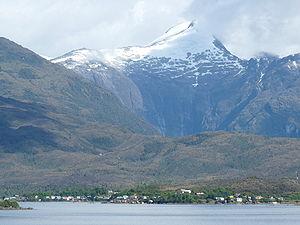
Vue générale de Puerto Edén dans le sud du Chili
La Patagonie, également appelée « Le Grand Sud », désigne une région géographique appartenant au cône Sud située dans la partie méridionale de l'Amérique du Sud et partagée entre une partie chilienne à l'ouest et une partie argentine à l'est. La Patagonie comprend donc principalement le sud de l’Argentine et le sud du Chili, pour une superficie d'environ 800 000 kilomètres carrés. Ces deux régions, séparées par la cordillère des Andes, abritent des paysages contrastés de montagnes, de glaciers, de pampa, de forêts subpolaires, de littoraux, d'îles et d'archipels. Elles sont habitées depuis plus de dix mille ans par les Sud-Amérindiens, tels les Mapuches, et ont été décrites pour la première fois par l'Italien Antonio Pigafetta dans son récit, publié en 1525, de la première circumnavigation, une expédition entreprise par le navigateur portugais Fernand de Magellan et achevée, après la mort de celui-ci, par l'espagnol Juan Sebastián Elcano. Après une colonisation lente et difficile, une partie de la population autochtone aujourd'hui est métissée qu'on peut qualifier de « sudaméricano-européenne ».
L'île Wellington est une grande île du sud du Chili, située à l'ouest du parc national Bernardo O'Higgins et du champ de glace Sud de Patagonie, dans la région de Magallanes et de l'Antarctique chilien. Avec une superficie de 5 556 km², elle est la principale île de l'archipel Wellington. Puerto Edén est le seul village. C'est sur cette île que l'on trouve les derniers descendants du peuple amérindien Kawesqar.